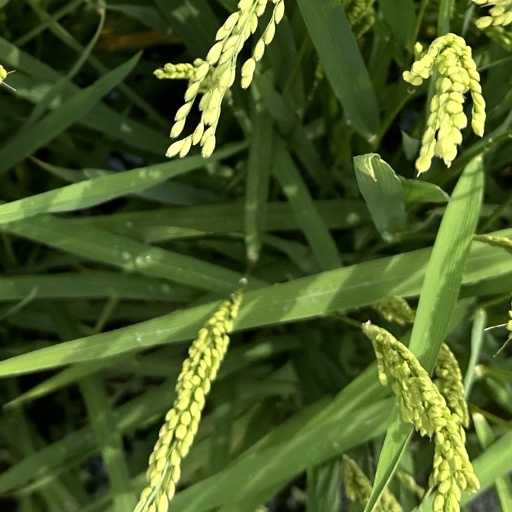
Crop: rice